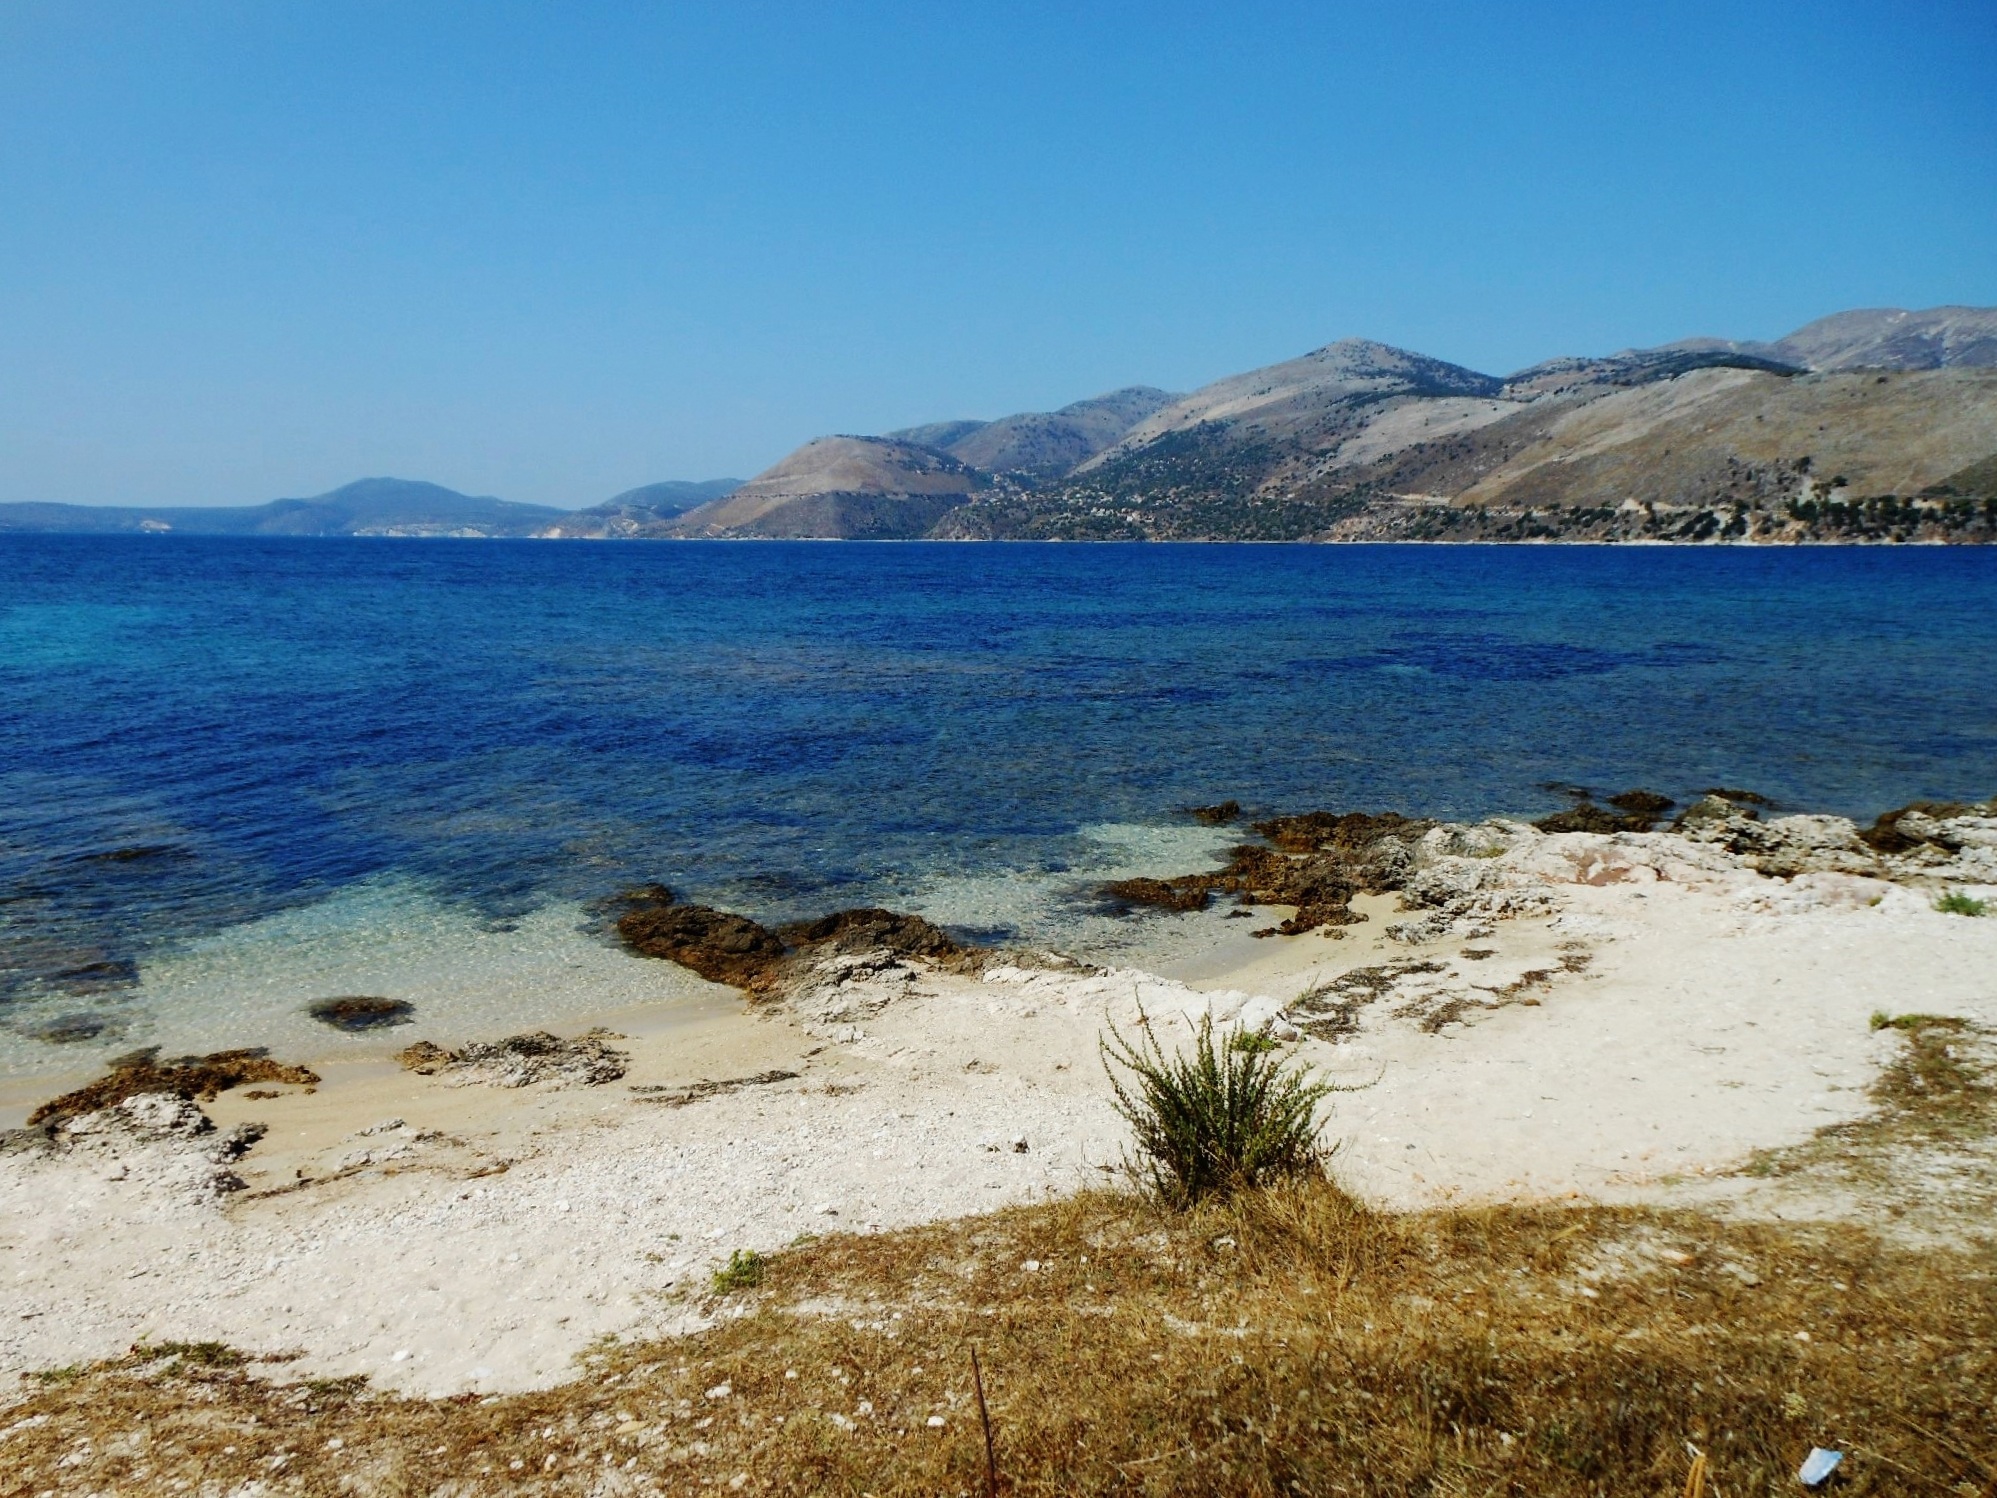
beach, sea, coast, water, sand, ocean, mountain, shore, lake, part, cove, bay, blue, body of water, loch, cape